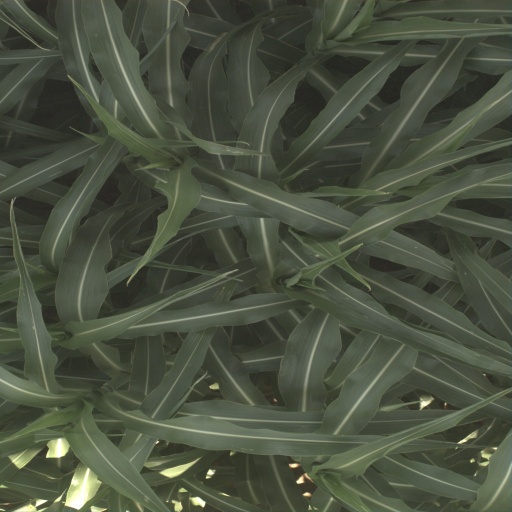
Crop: sorghum